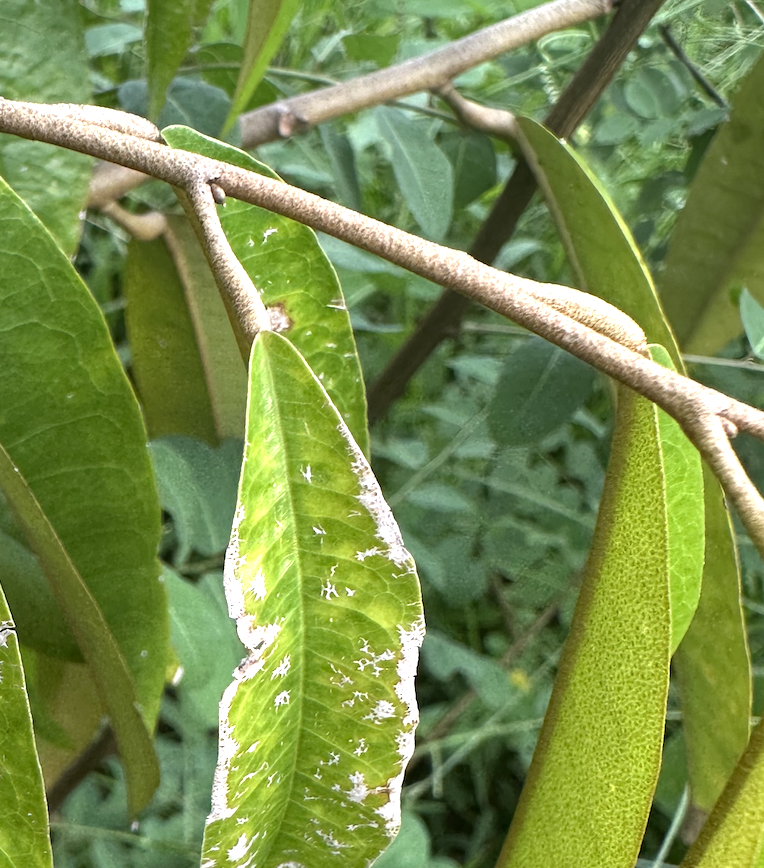
Label: mealybug_infestation